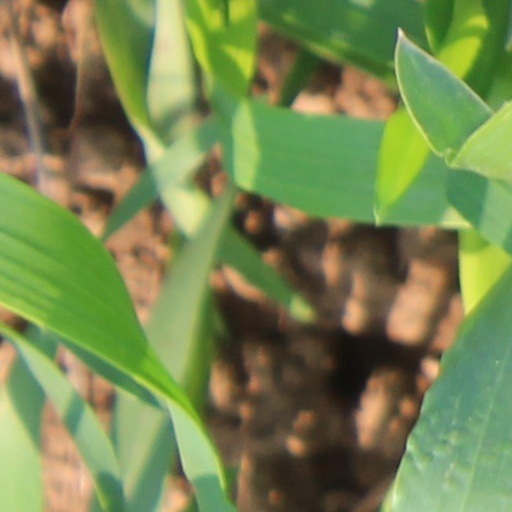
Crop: wheat